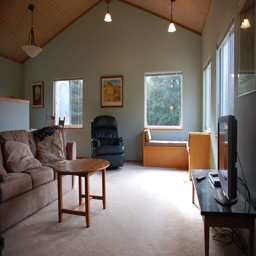
living room from the top of the stairs